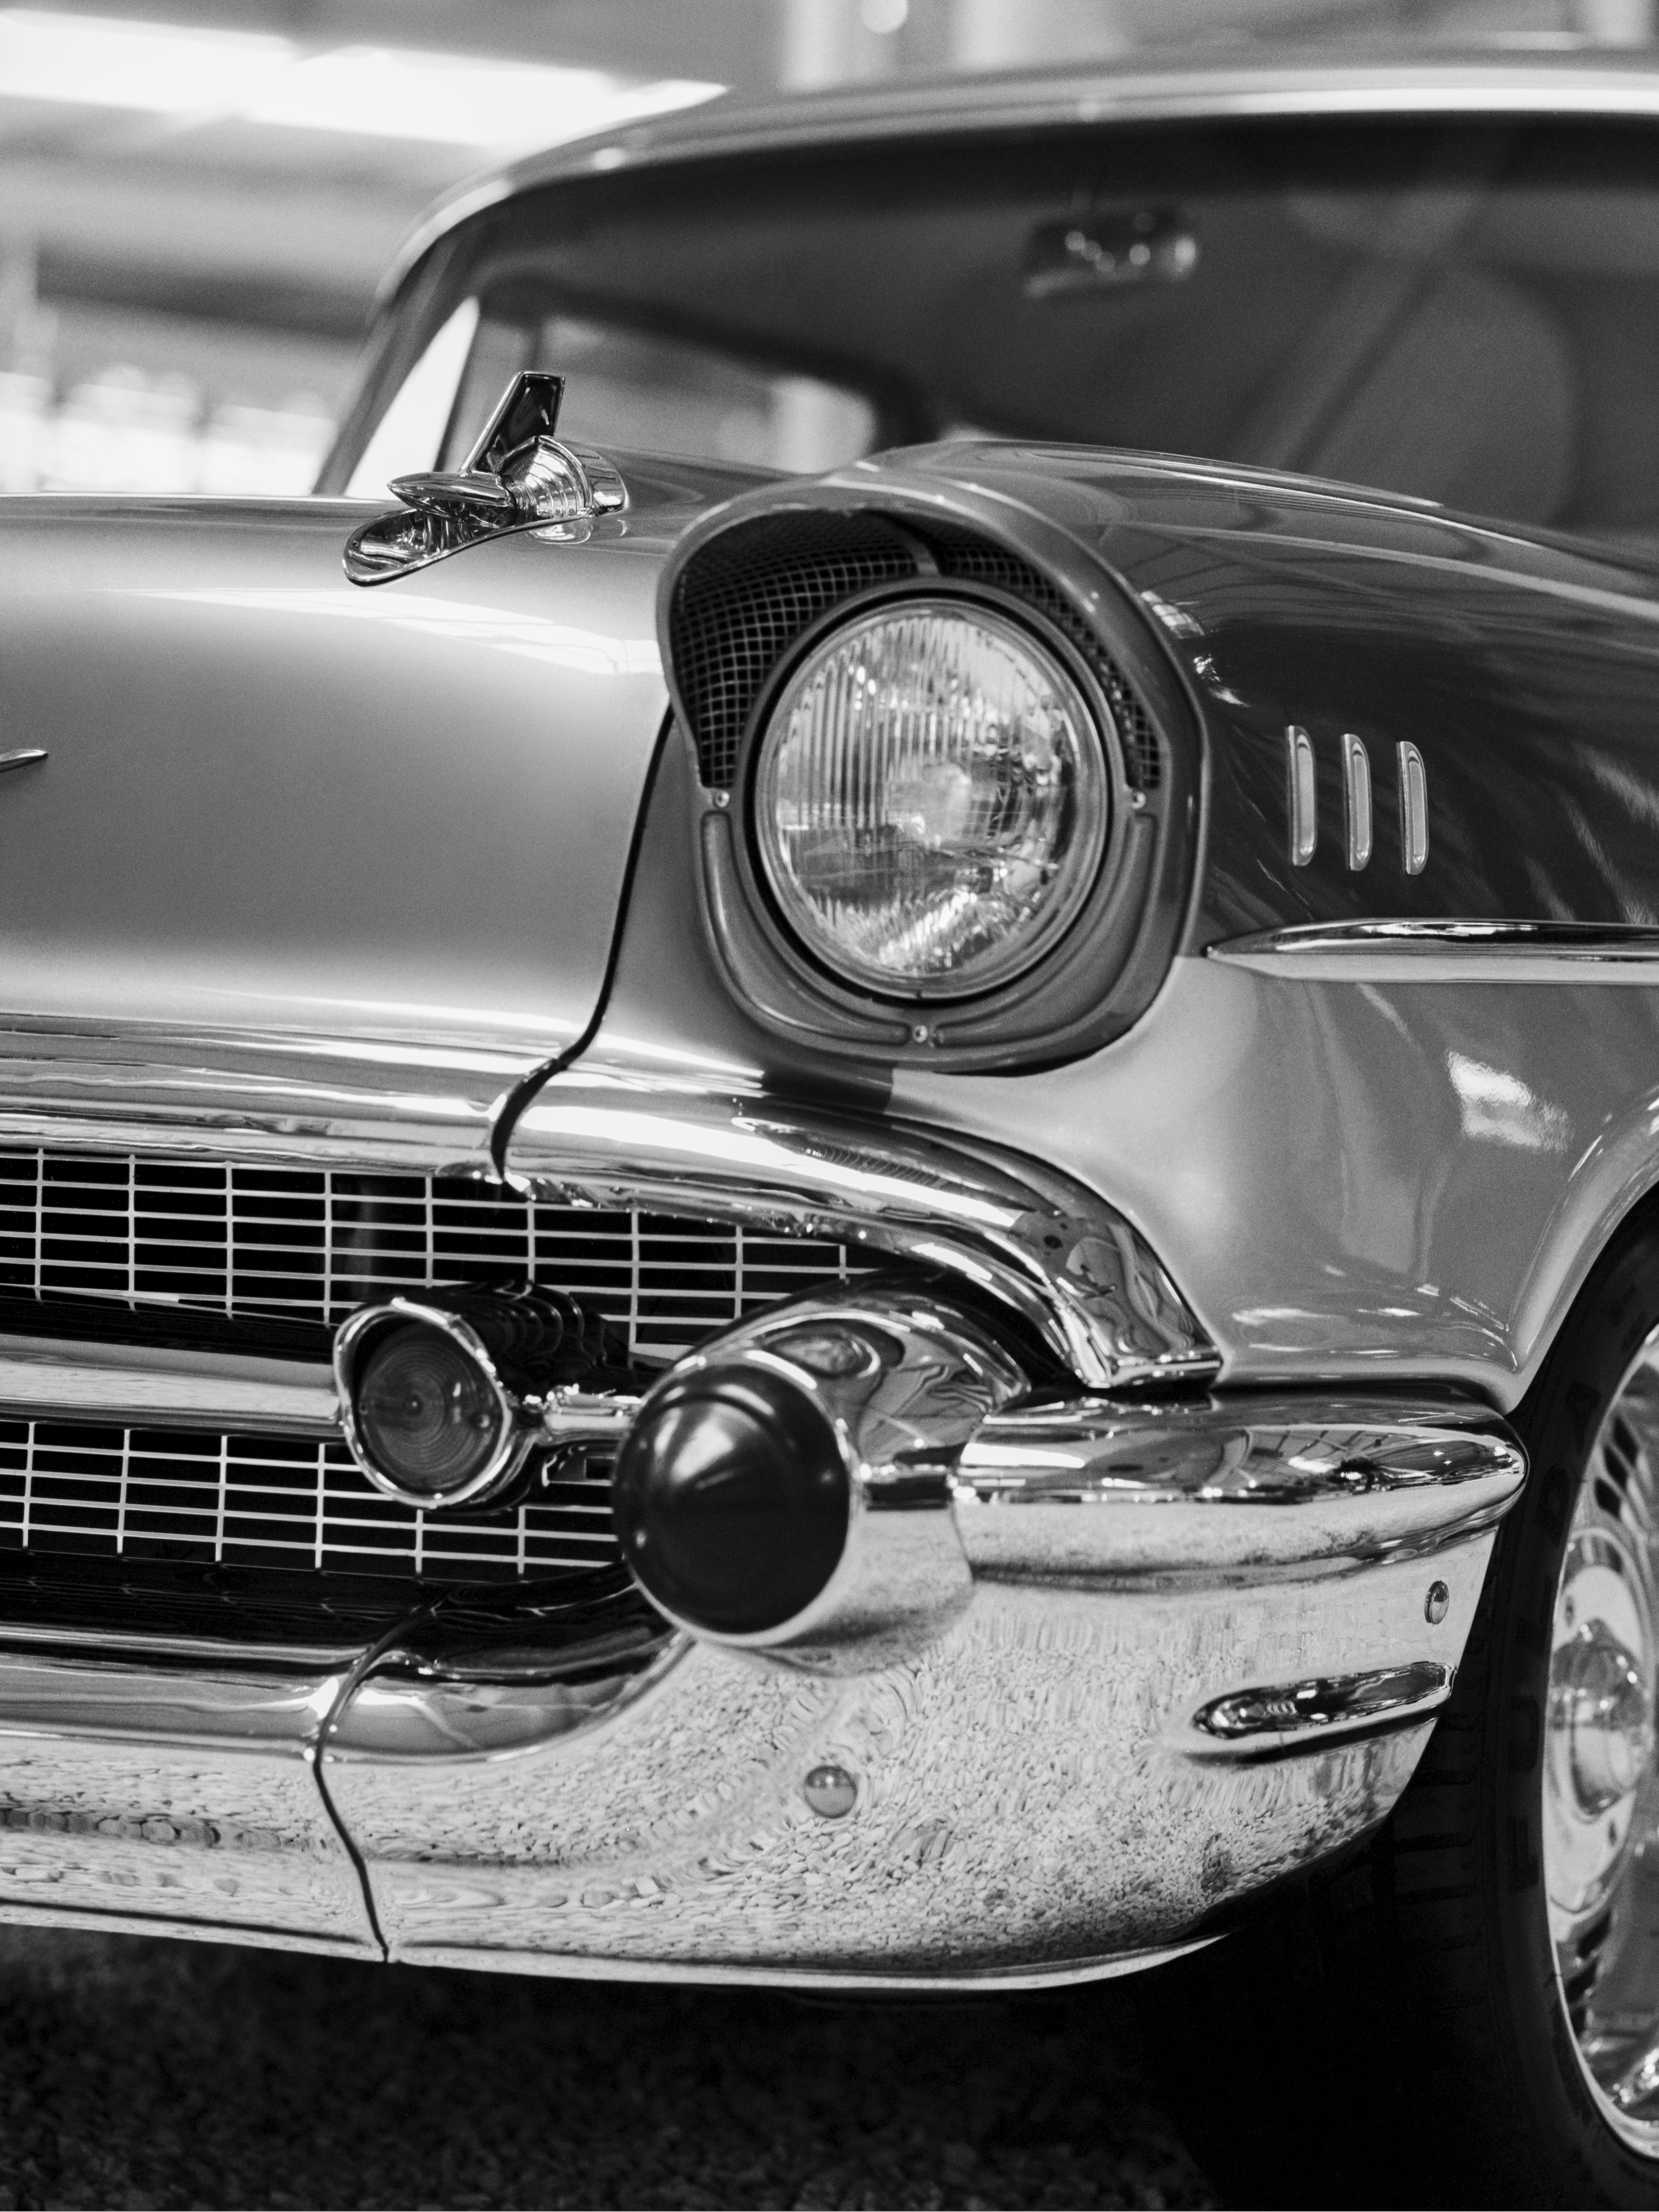
black and white, car, vintage, wheel, automobile, retro, old, vehicle, grille, motor vehicle, vintage car, bumper, muscle car, chrome, luxury, motor, sedan, oldtimer, classic, chevrolet, convertible, sheavy, bel air, tradiotional photography, antique car, land vehicle, monochrome photography, automobile make, automotive exterior, automotive design, luxury vehicle, chevrolet bel air